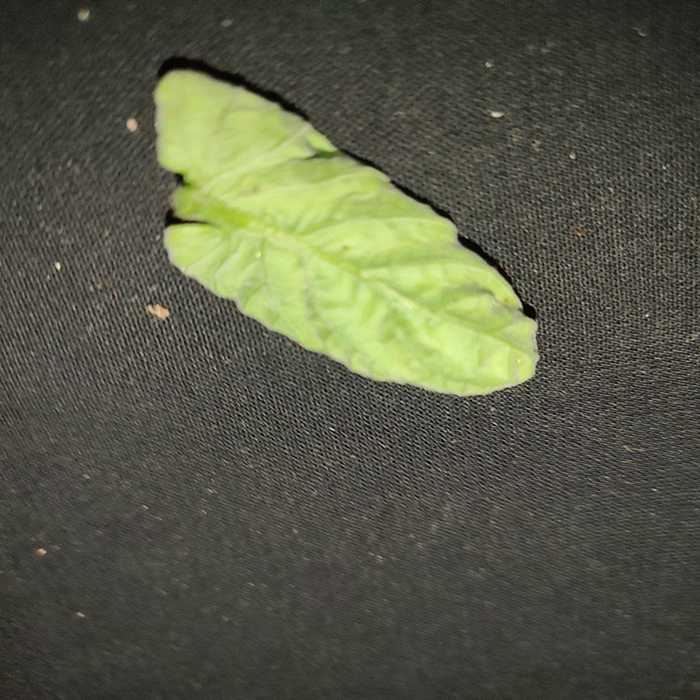
Plant: Tomato
Label: Tomato leaf curl virus